Police box

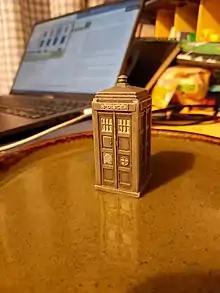
Dinky Toy police box manufactured in the 1940s by British toy company Meccano Ltd, based on the mk1 design

Beginning in 1933, a slightly simplified version of the Met's police box design was also used by the City of Glasgow Police when its old cast-iron police boxes were replaced by an expanded Crawley type of integrated police box system. This was done as part of the restructuring of the force brought about by Percy Sillitoe after he was appointed Chief Constable at the end of 1931. Like the cast-iron boxes before them, the new concrete boxes continued to be painted red until the popularity of "Doctor Who" prompted a change to blue in the late 1960s.